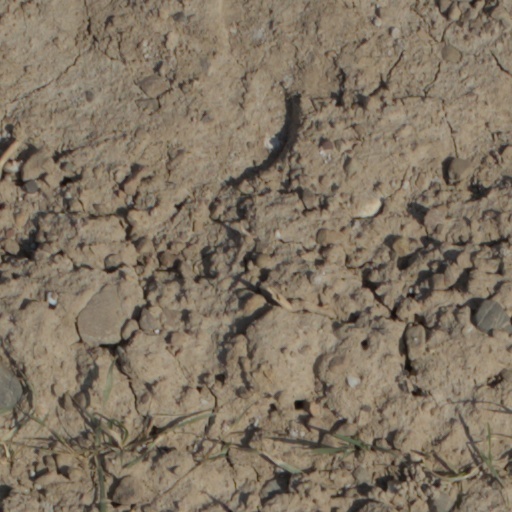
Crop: wheat